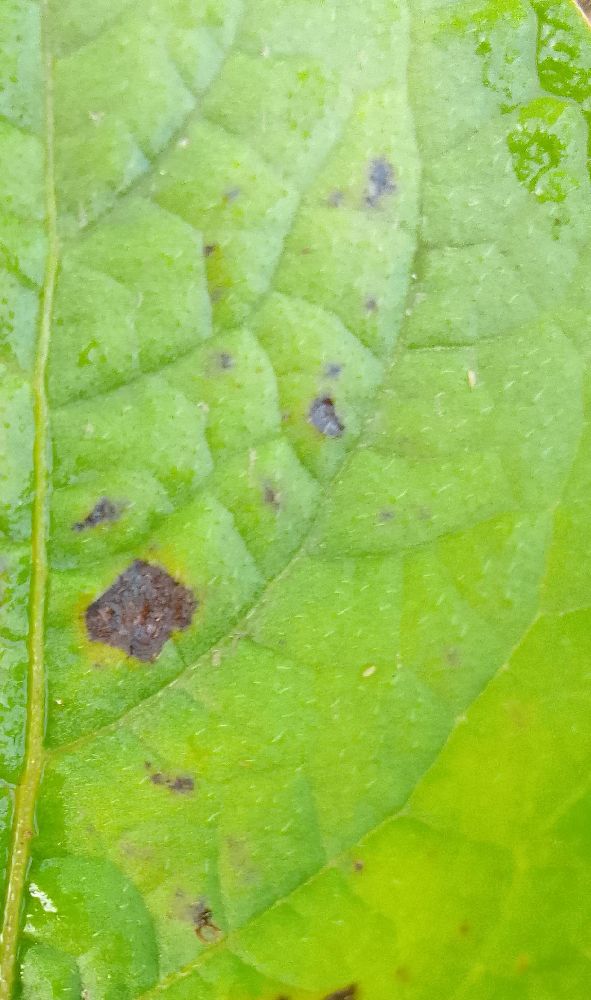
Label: Early blight